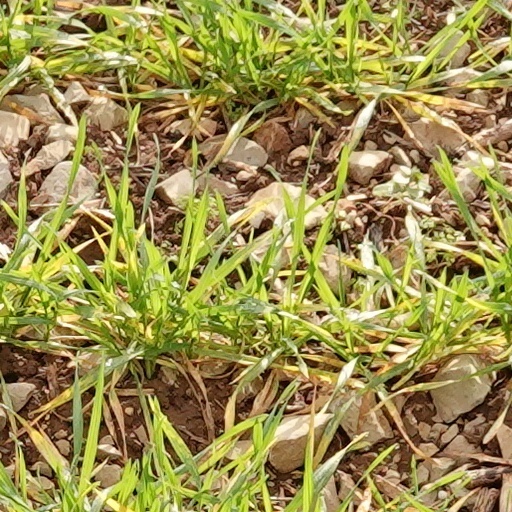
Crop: wheat